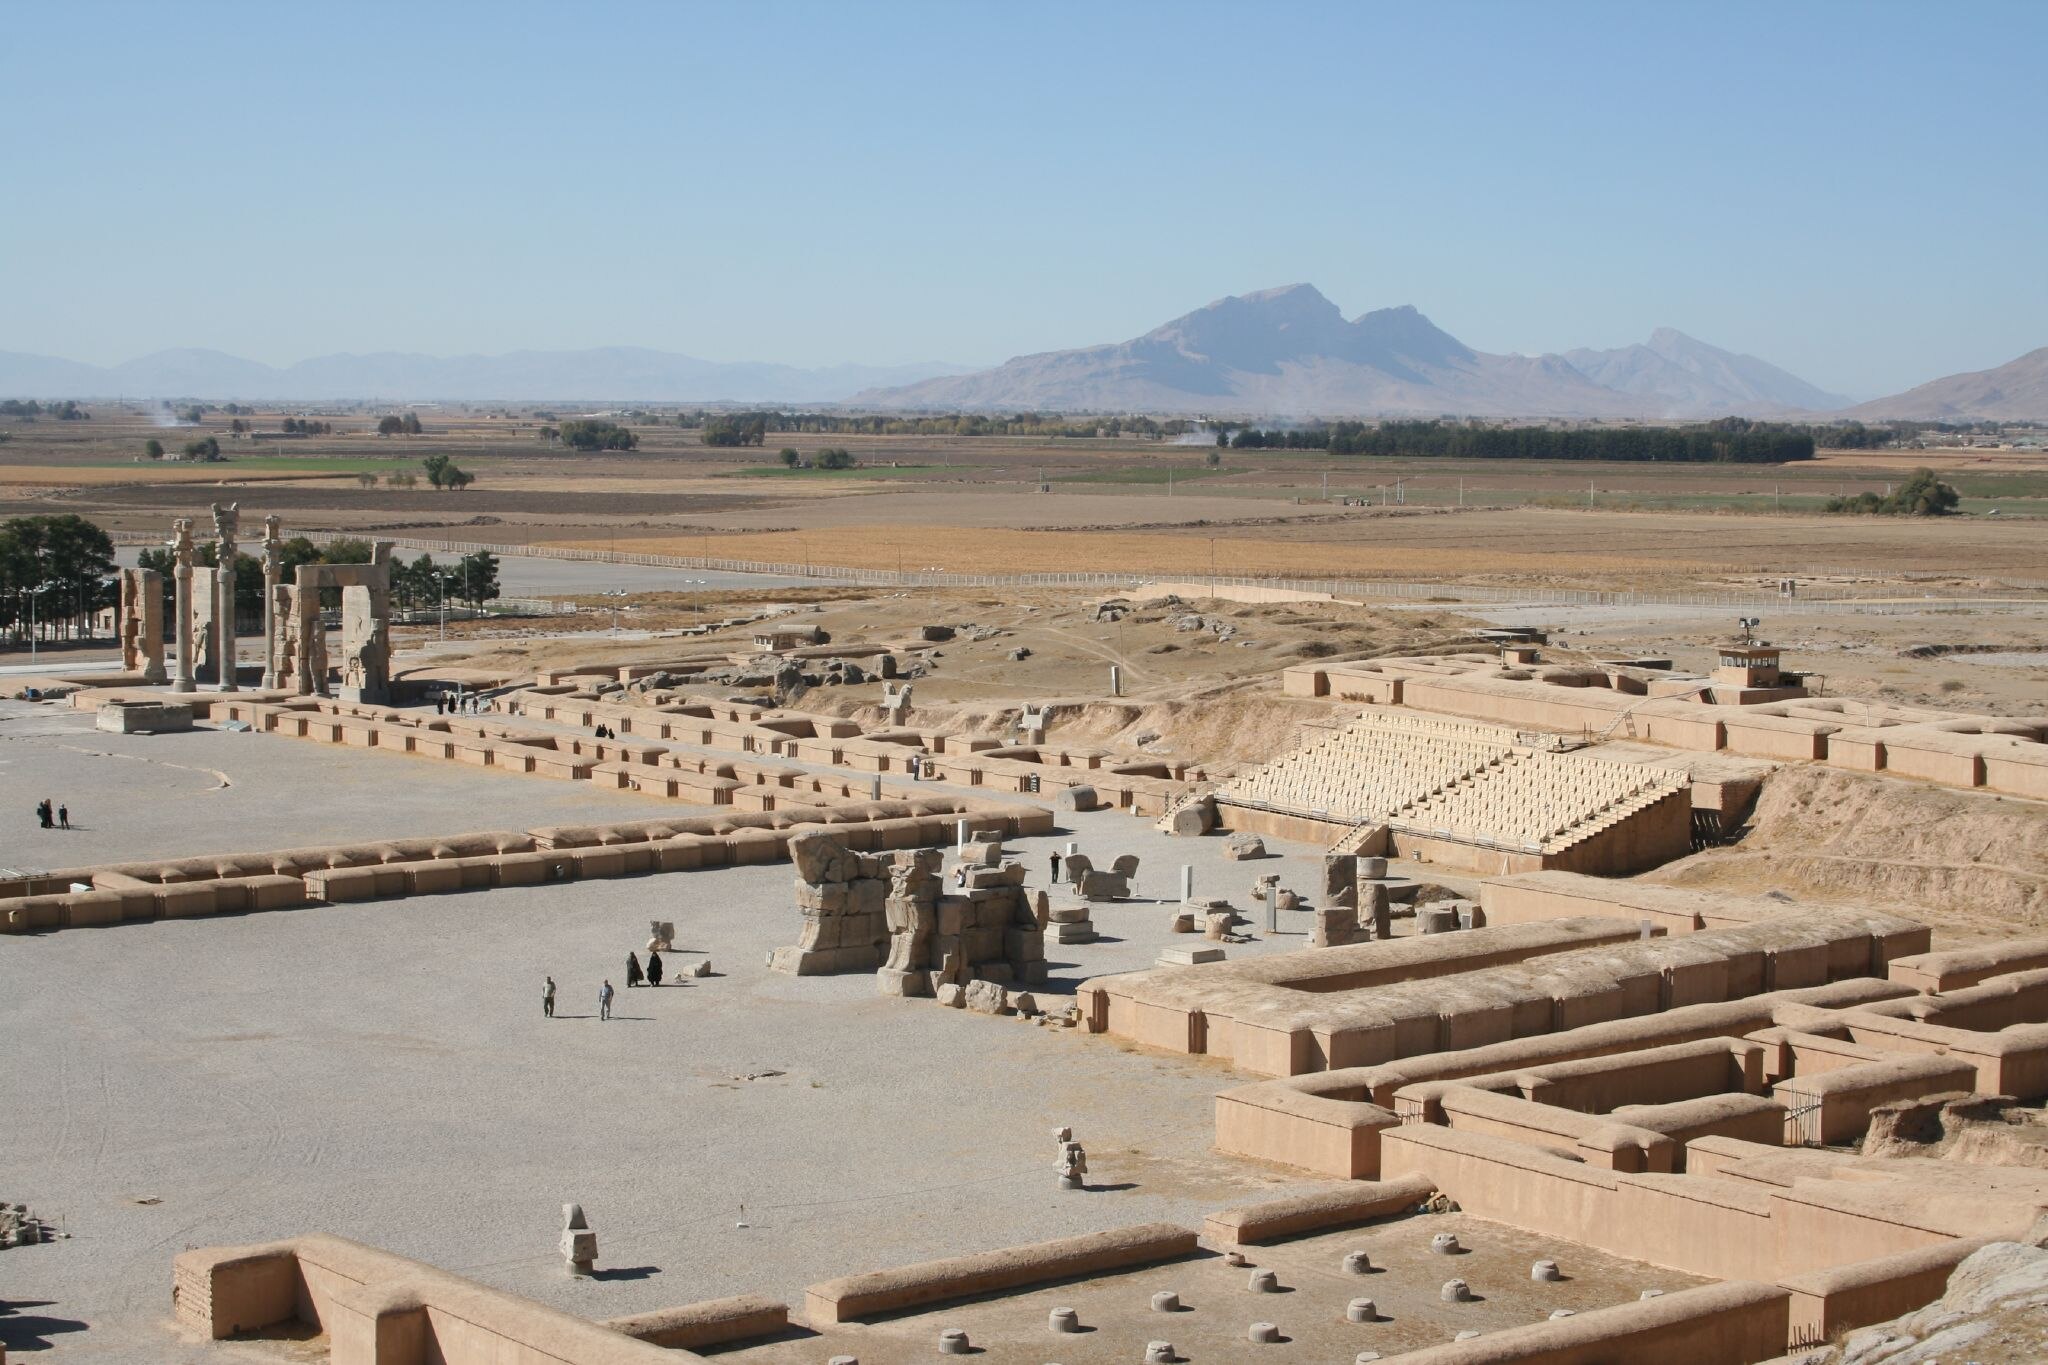
Title: Iran IMG 9977 (316579740)
Description: IMG_9977
Date: 2006-11-17 10:29
Categories: Flickr images reviewed by FlickreviewR 2, 2006 in Persepolis, General views of Persepolis